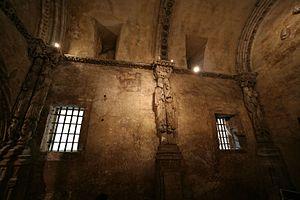
La Cámara Santa dans la cathédrale San Salvador d'Oviedo, composée d'une pièce en sous sol, la crypte de Léocadie, et d'une pièce en rez-de-chaussée, est le lieu d'exposition de chefs d'œuvre d'orfèvrerie, et du Suaire d'Oviedo.